Orcs Must Die!

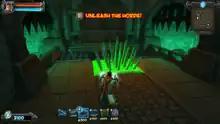
Placing defenses in the game

"Orcs Must Die!" is a variant of a tower defense game; the player as the War Mage must defend one or more Rifts on each level from an onslaught of orcs and other creatures that emerge from one or more entrances and traverse the level. Generally, each orc that reaches a Rift deducts a point from the starting Rift Score while specialized orcs may take off more points; if the Rift Score drops to zero, the level is lost and the player will have to start again.